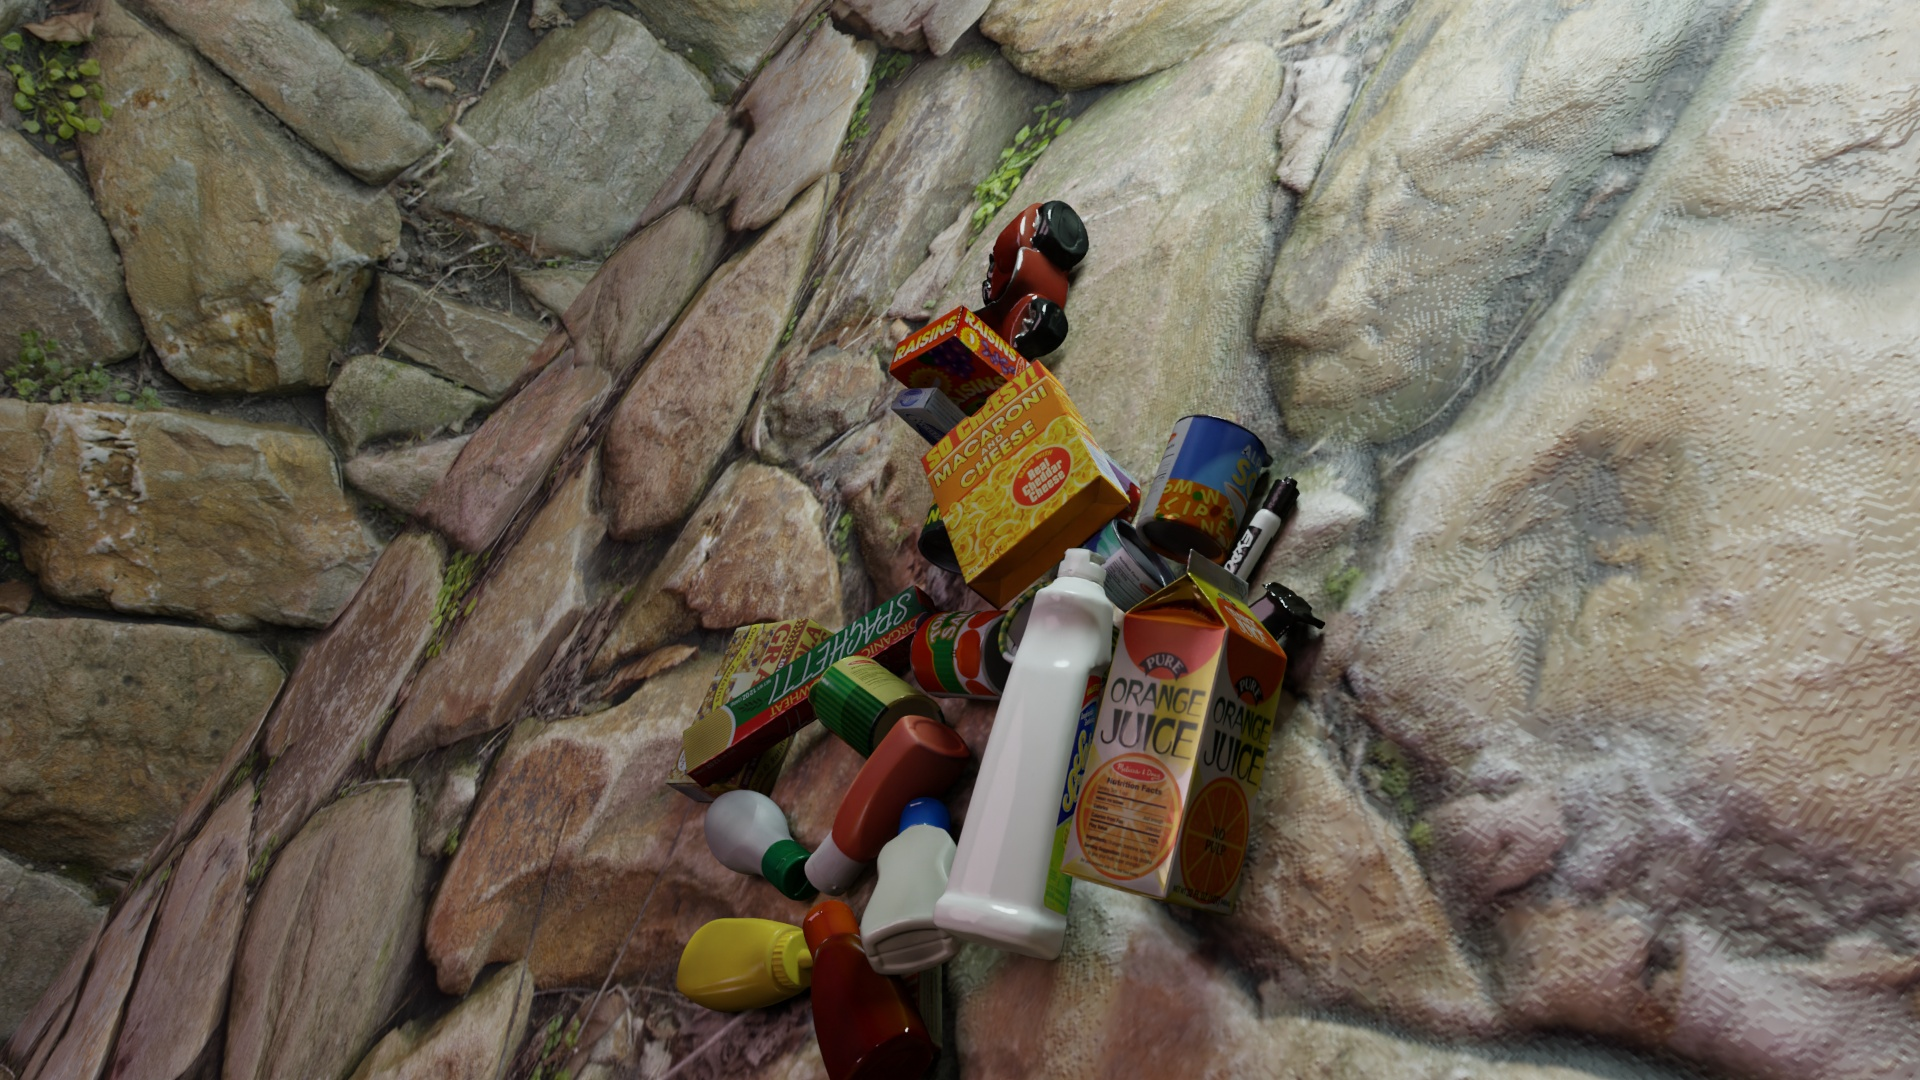
Question:
What are the eight normalized (x, y) image coordinates between 0 and 1 of the cuboid corners for the bottle of tangy BBQ sauce? Your answer should be a list of normalized (x, y) image coordinates between 0 and 1 with bottom face first then top face, all counter-clockwise.
Answer: [(0.472396, 0.946296), (0.494271, 0.978704), (0.451042, 1.044444), (0.428125, 1.012963), (0.439063, 0.807407), (0.458854, 0.838889), (0.421354, 0.894444), (0.401042, 0.864815)]